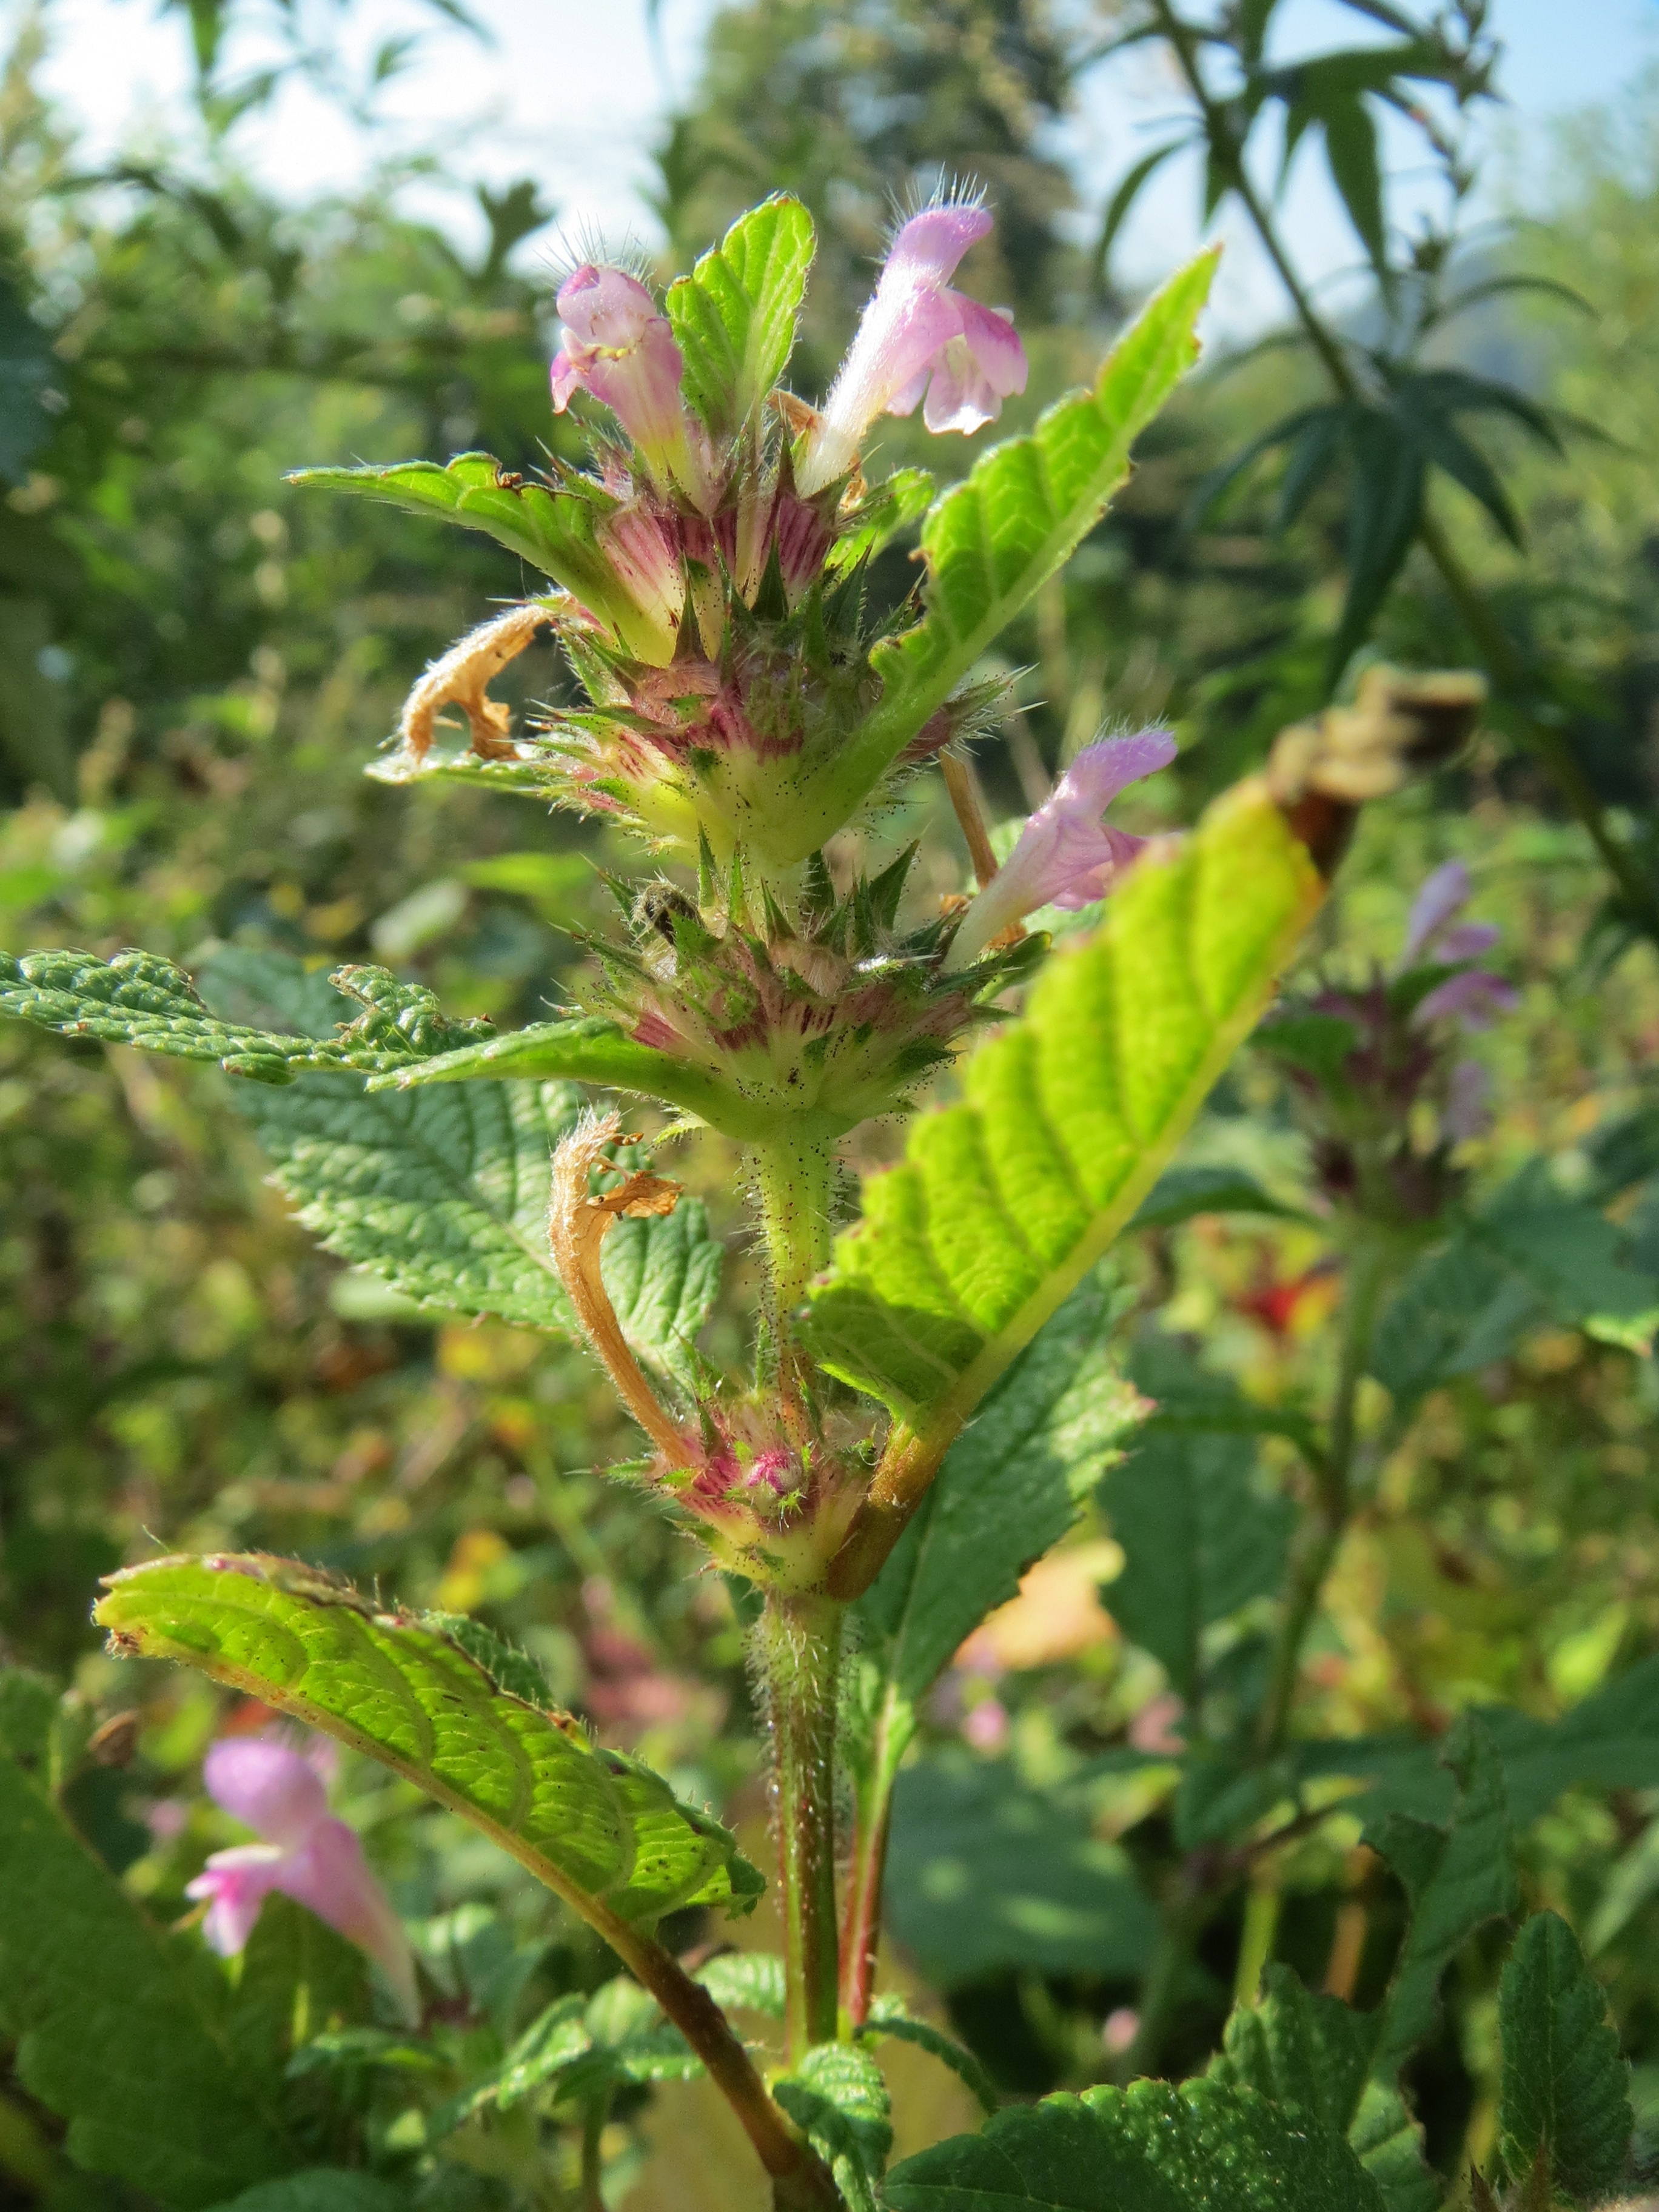
plant, leaf, flower, herb, produce, botany, flora, wildflower, shrub, species, flowering plant, annual plant, galeopsis tetrahit, common hemp nettle, brittlestem hempnettle, land plant